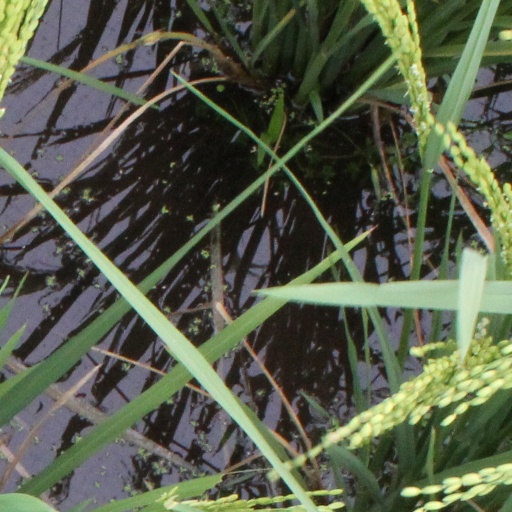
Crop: rice